Karnal

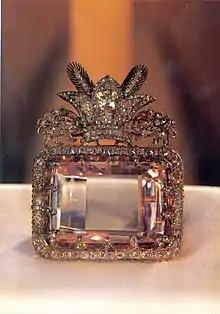
Daria-i-Noor diamond was seized by Persia's Nader Shah from the Mughal dynasty following the Battle of Karnal and subsequent sack of Delhi (1739)

In A.D. 1739, Nader Shah of Persia invaded the Mughal empire and Karnal was the scene of the famed Battle of Karnal, in which Nader Shah decisively defeated the Mughal Emperor, Muhammad Shah. Muhammad Shah along with an enormous army occupied a strongly fortified camp at Karnal, but he yielded to the invader as his supplies were cut off from the open country by Shah and was starved into submission. The tactical defeat drastically weakened the Mughal Empire, while the Persian Empire prospered and subsequently hastened the establishment of the British Empire in India. The region then came under Afghan rule. On 24 February 1739, the Iranian ruler Nadir Shah attacked India. Rao Bal Kishan, with his army and with the forces of Delhi, fought Nadir Shah. His army included 5000 infantry and 2000 cavalry. In February 1739, Nader Shah captured Sirhind and moved towards the field of Karnal, a battle destined to be fateful to the Mughal rulers. Every year on 24 February, Rao Bal Kishan Shaurya Diwas celebrated in Rewari.